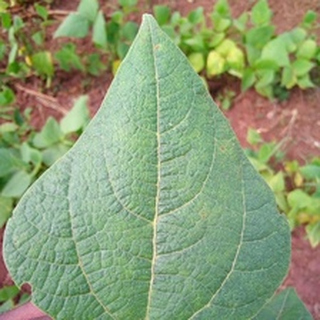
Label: healthy_bean